The Blacksmith

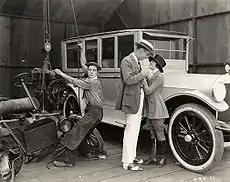
Buster Keaton hoists a Model T engine from a wrecked car as Virginia Fox flirts with an unidentified actor in a scene still for the 1922 comedy short "The Blacksmith".

In June 2013, Argentine film collector, curator and historian (who had previously unearthed the complete version of "Metropolis") discovered an alternate version of this film, a sort of remake whose last reel differs completely from the previously known version. Film historians have since found evidence that the version of "The Blacksmith" Peña uncovered was a substantial reshoot undertaken months after completion of principal photography and a preview screening in New York. They now believe the rediscovered version was Keaton's final cut intended for wide distribution.